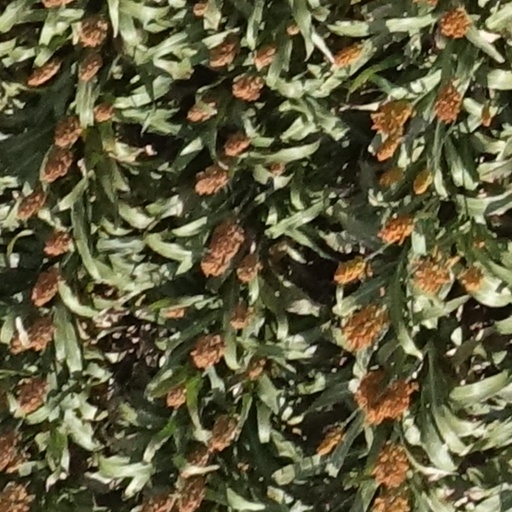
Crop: sorghum